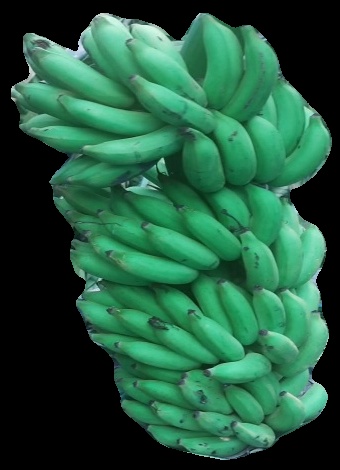
Variety: elakki-bale
Grade: grade1